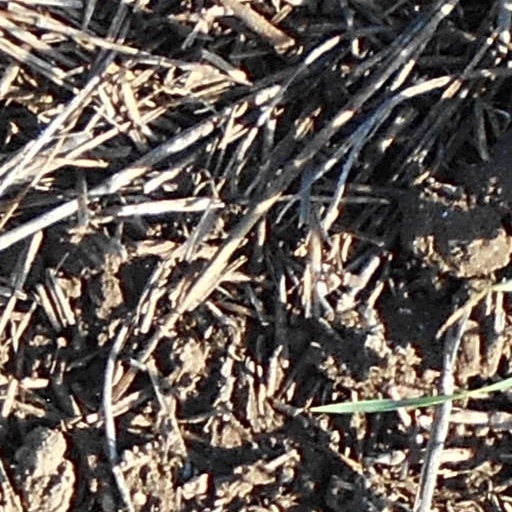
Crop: wheat